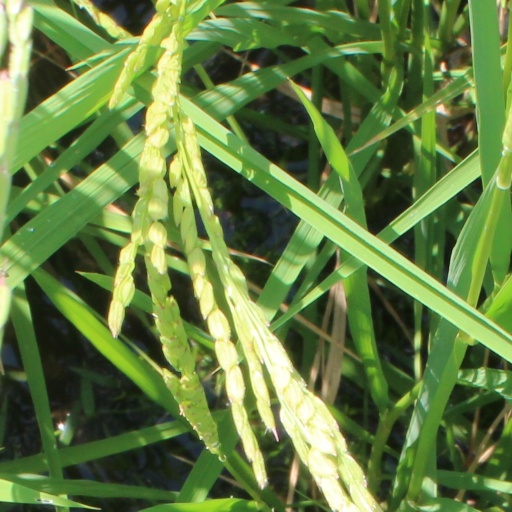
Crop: rice